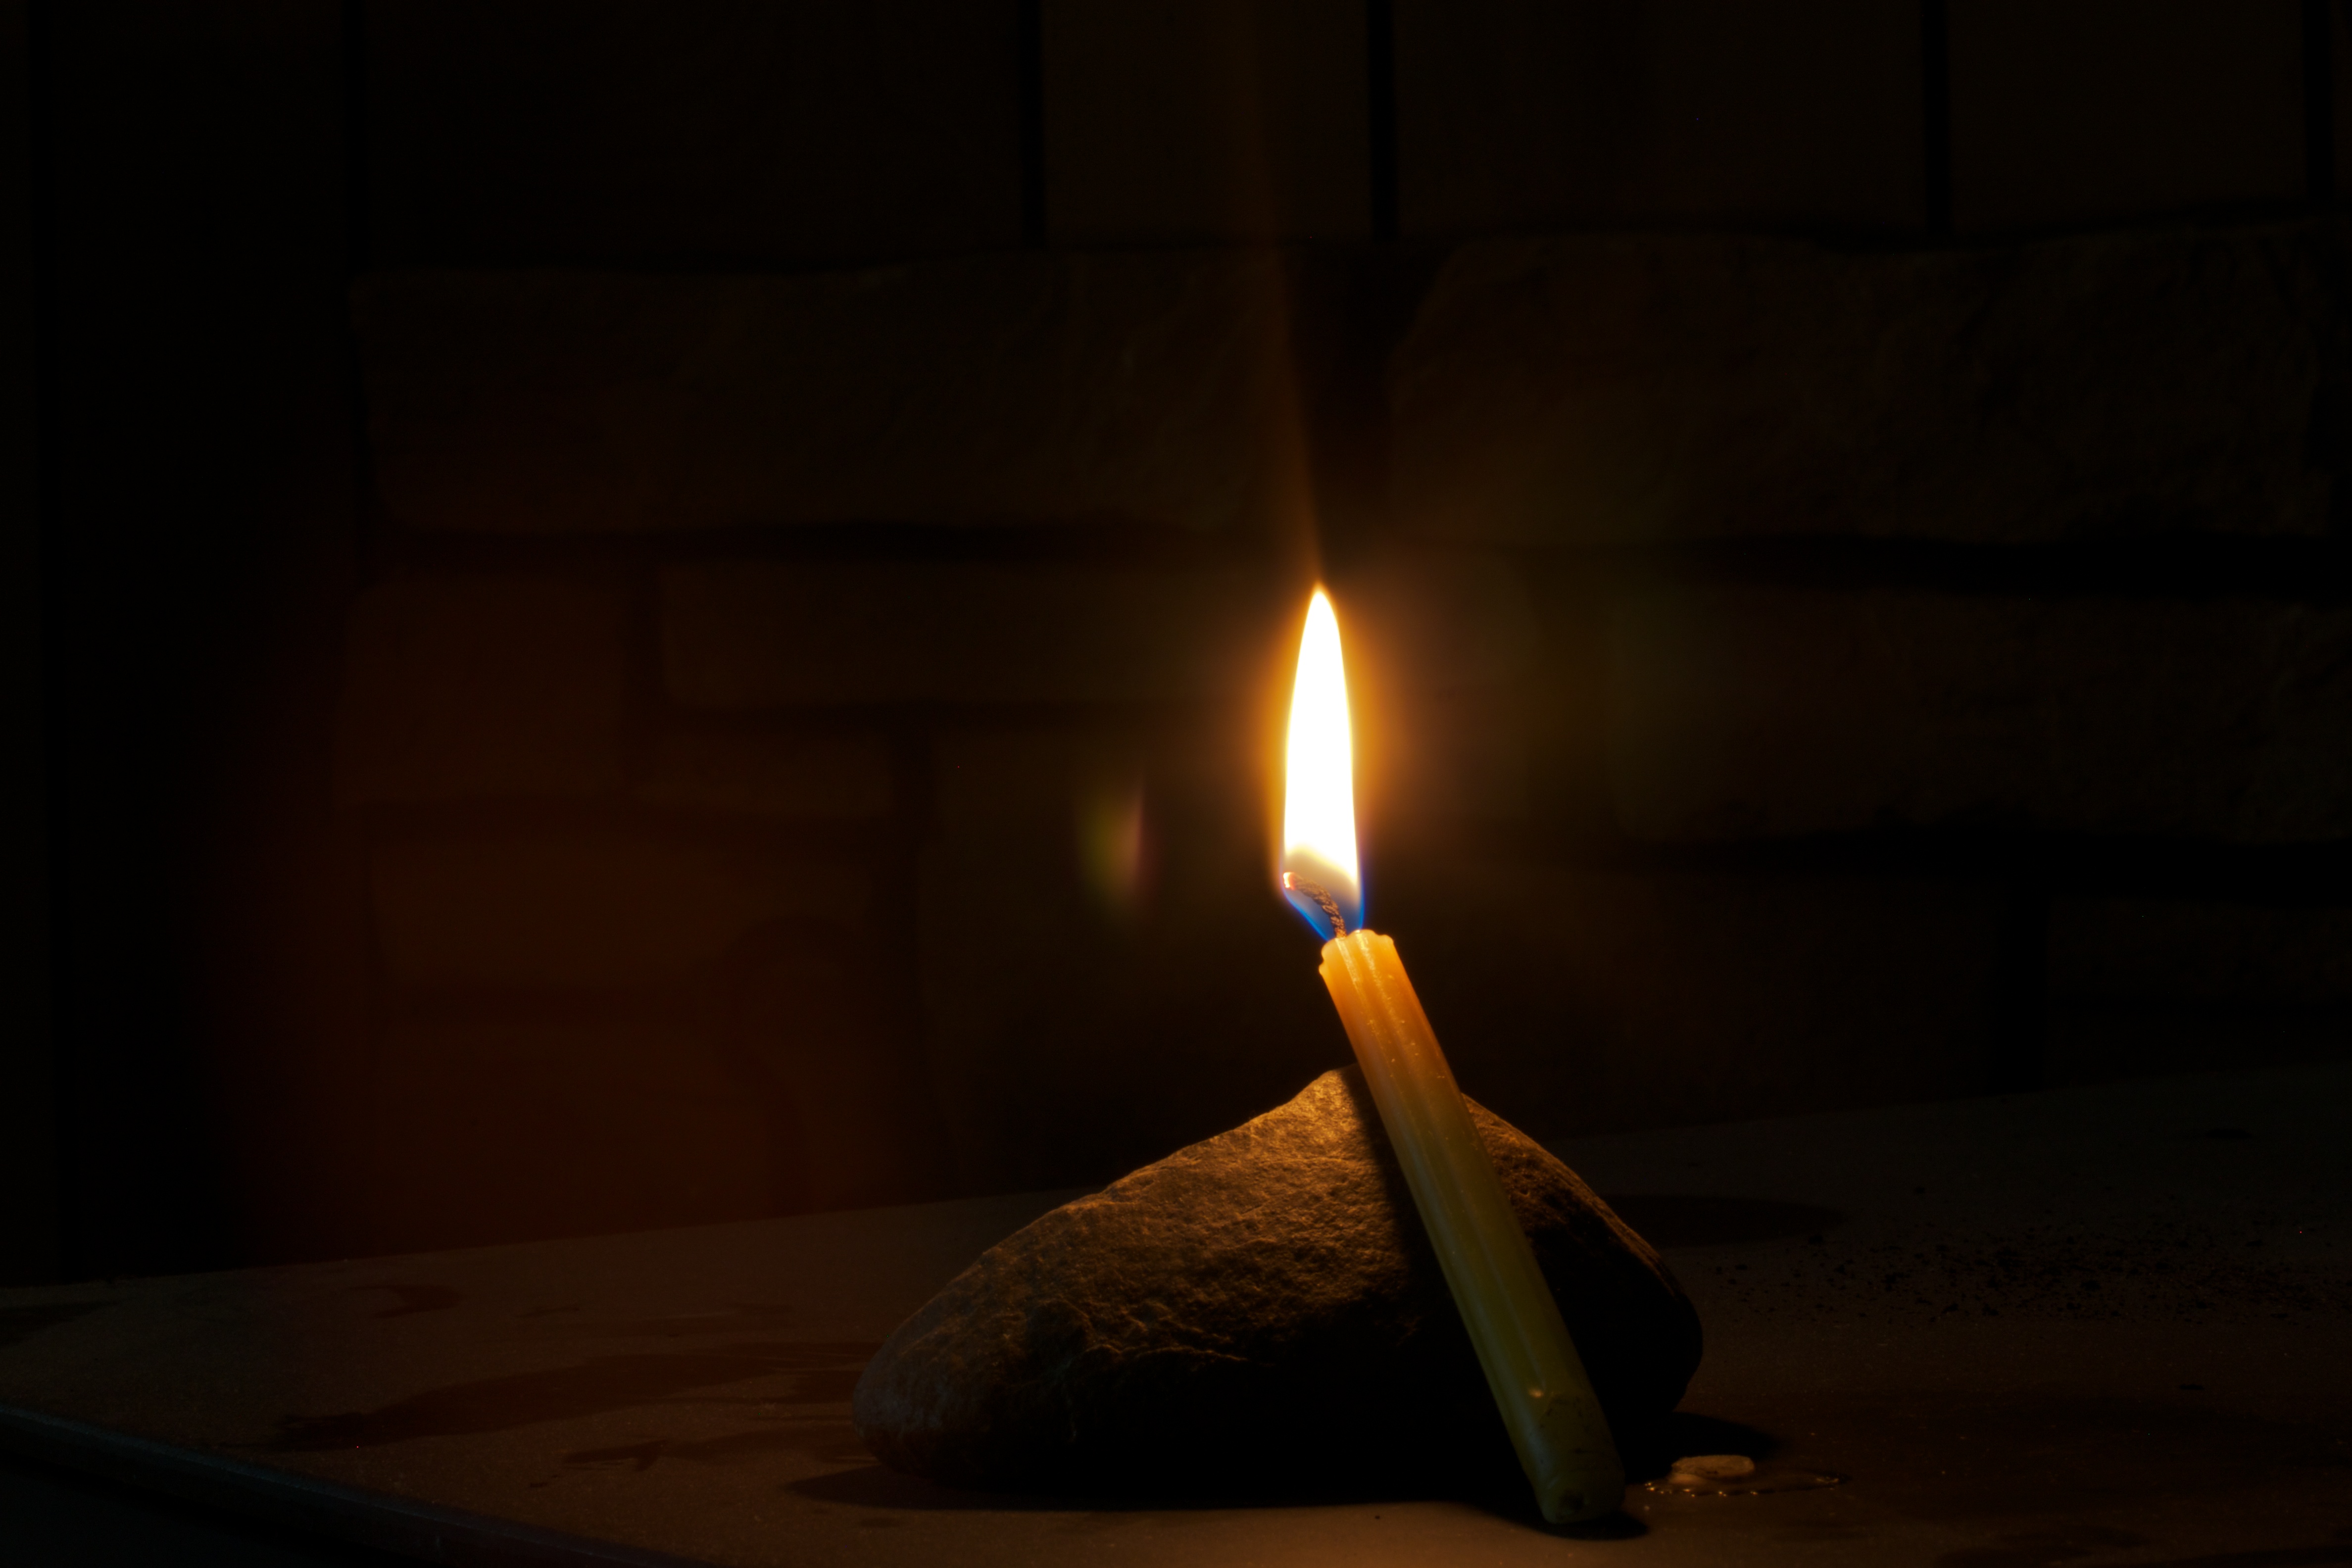
light, night, shadow, flame, darkness, candle, lighting, match, shape